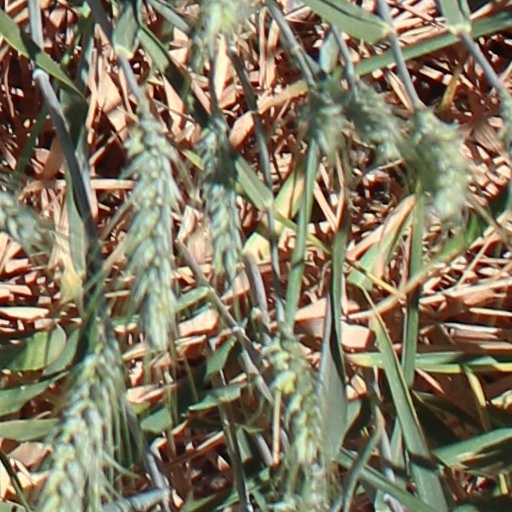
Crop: wheat